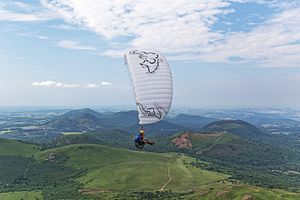
Paragliding
Paraglider over Puy de Dôme, Auvergne, Frankrig.
Paragliding er en sportsgren, hvor piloten flyver under en faldskærmslignende skærm. I paragliding benytter udøveren ofte opdriften fra skrænter og bjergkanter til at komme i vejret. Det er ligeledes muligt at lade sig trække op i luften ved brug af et spil eller en bil, som man kender det fra svæveflyvning.